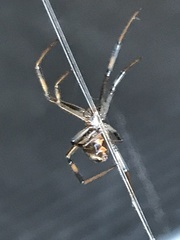
Species: Lactrodectus_hesperus